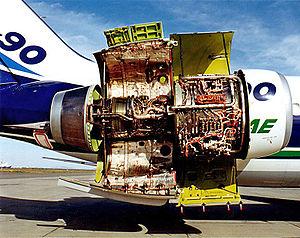
L'IAE V2500 est un turbofan double corps à fort taux de dilution qui équipe les avions de ligne de la famille des Airbus A320, le McDonnell Douglas MD-90 et l'Embraer KC-390.